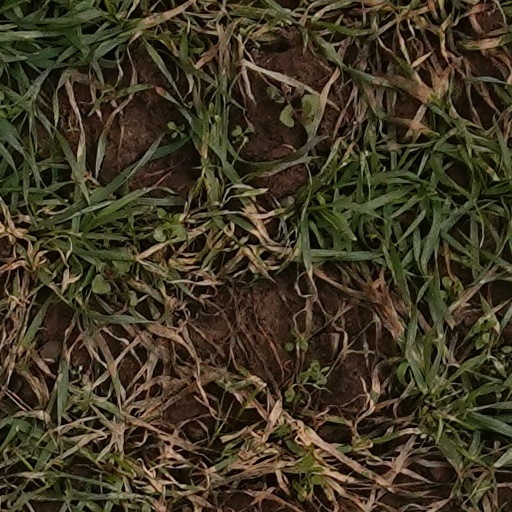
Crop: wheat